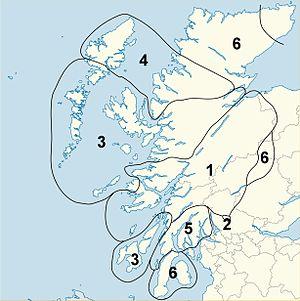
Argyll and Bute est le deuxième council area de l'Écosse et région de lieutenance en superficie. Il s'agit d'une région rurale, 23ᵉ en population, orientée vers les services et le tourisme. La région a un volet maritime important, comportant plus de 3 000 km de côtes avec des îles à l'histoire importante pour l'Écosse, telles que Iona. La région est considérée sur le plan historique comme le « berceau de l'Écosse », car elle est le point d'entrée d'où les Gaëls venant d'Irlande ont amené leur langue et culture, formant le royaume de Dál Riata. La région est restée longtemps en bordure du pouvoir central, parfois sous l'égide des Norvégiens, puis séparée comme royaume du Seigneur des Îles.